List of Extras characters

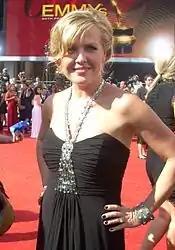
Ashley Jensen (pictured in 2008) played Maggie Jacobs

Portrayed by Ashley Jensen, Maggie Jacobs is characterised as a genuinely supportive and good-natured individual who only wants to help. Unfortunately for her and those around her, she is also portrayed as being rather socially inept and lacking in any sort of internal censor or common sense, which means that she is more likely to say precisely the wrong thing at the wrong time to the wrong person, and thus create more trouble for herself and those around her (especially Andy, whom she frequently embarrasses by inadvertently puncturing his pretensions towards being an actor). Although Maggie possesses no malicious intent, she also appears to be rather ignorant and poorly educated when it comes to matters of race and political correctness – which, when coupled with her general outspokenness, frequently results in her causing genuine offence through inadvertent insults and stereotypes. In series two her down-to-earth manner is shown to contrast greatly with the pretensions of Andy's new friends. Gervais has stated that he thinks the personality of Maggie resembles a female version of Karl Pilkington, whose friendship with Gervais and Merchant was developing during the time "Extras" was being written. During the series Andy even explains that he and Maggie are friends because she is so stupid and it amuses him, which is precisely what Gervais has said about Pilkington.